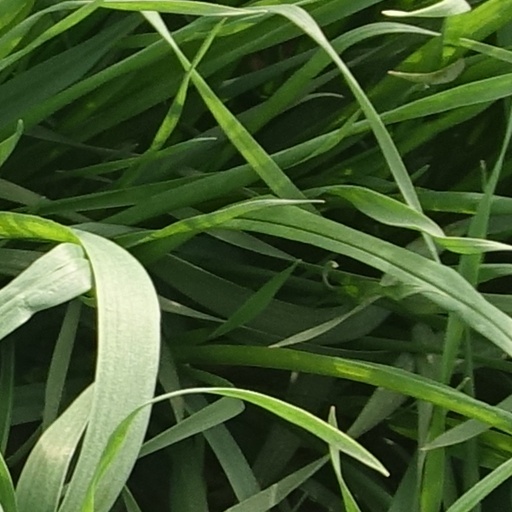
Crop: wheat